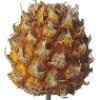
Label: Pineapple Mini 1